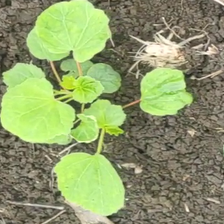
Weed species: Little_Mallow(Malva parviflora)